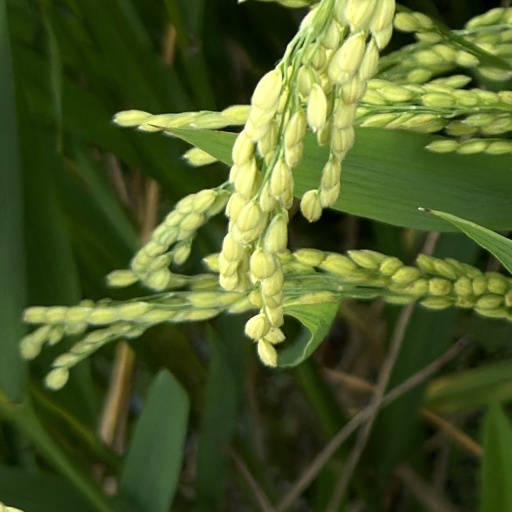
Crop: rice